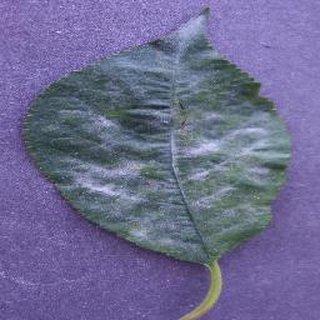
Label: cherry_powdery_mildew